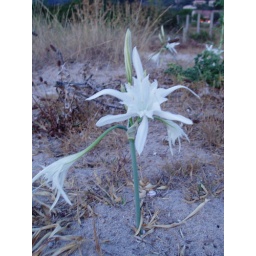
Some beautiful white flowers can be found all over the beaches near Cargese, Corsica.